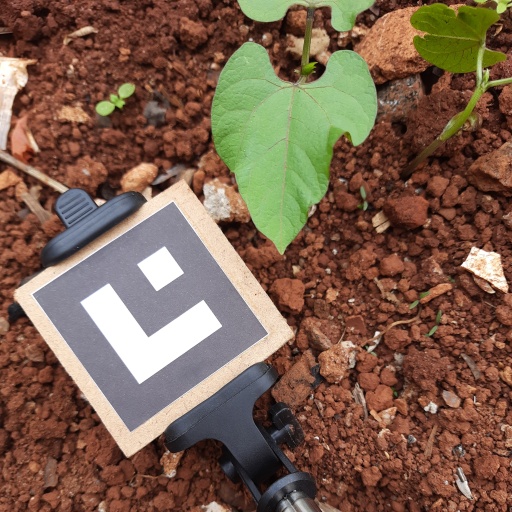
Observations: wavy surface, no eating holes, under cloudy sky